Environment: real
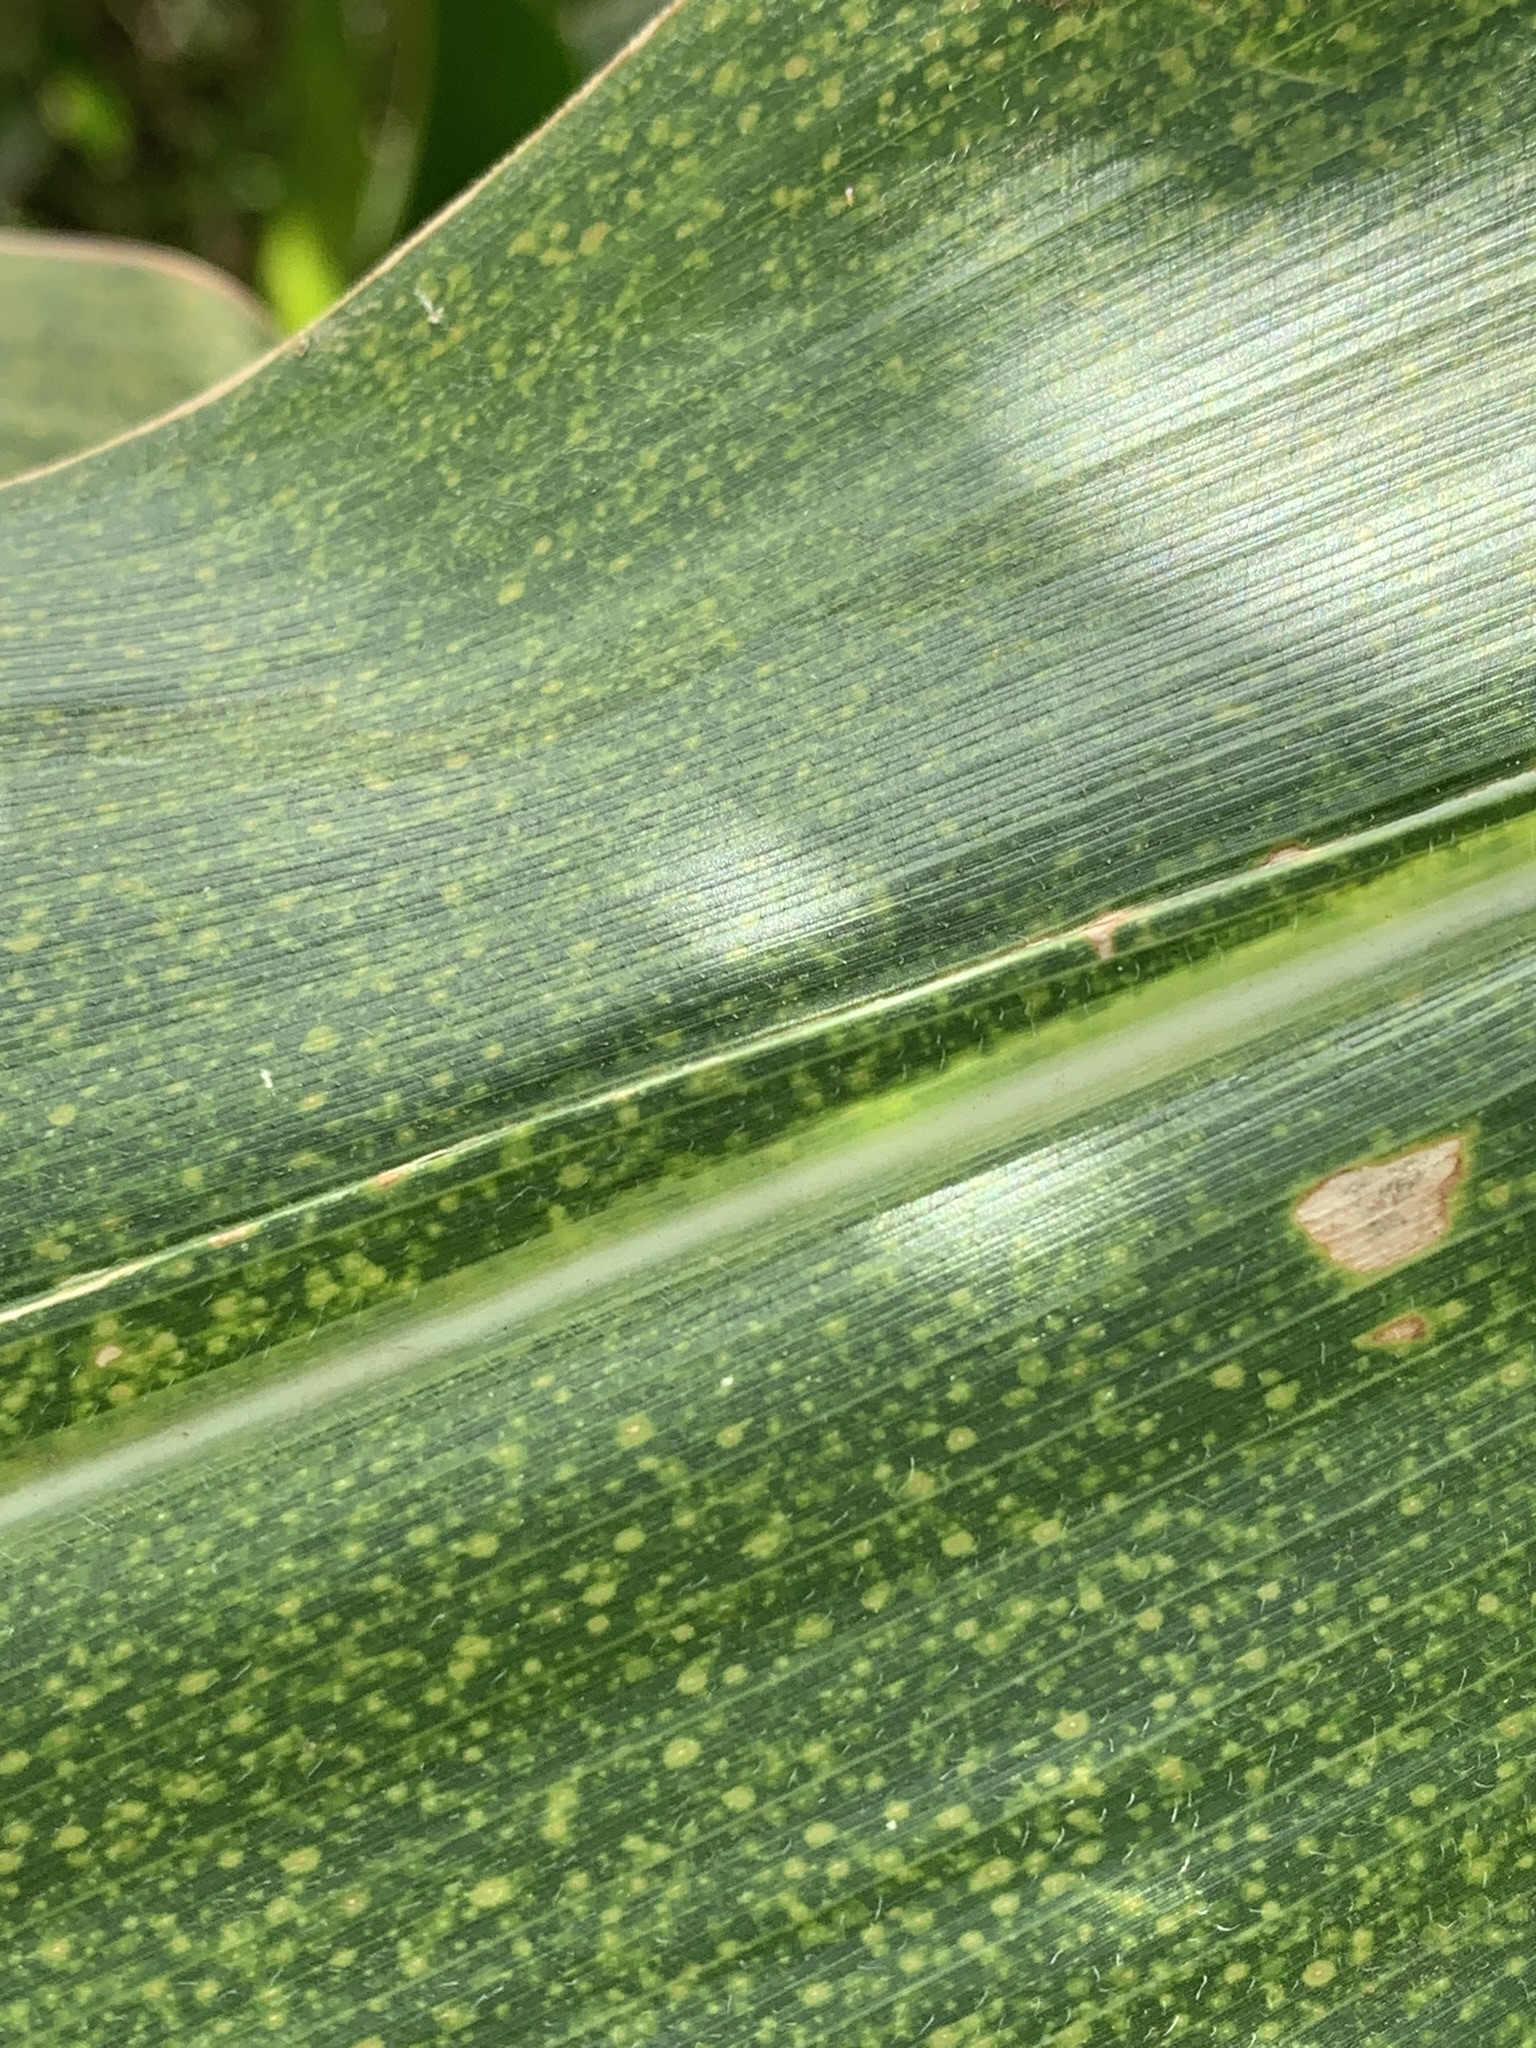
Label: lethal_necrosis